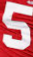
Number: 5